CFAP97D2

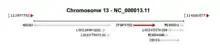
CFAP97D2 Gene Neighborhood

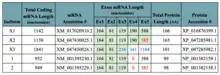
Homo sapiens CFAP97D2 Isoforms

There are 5 mRNA transcripts produced from the CFAP97D2 gene. These transcripts encode 5 different CFAP97D2 isoforms: X1, X2, X3, 1, and 2. Isoform X1 is 166 AA, the longest isoform of "Homo sapiens" CFAP97D2. Isoform X2 has 2 deleterious mRNA mutations at the end of exon 5 accounting for a single amino acid deletion. The final protein transcript is a 165 amino acids. Isoform X3 has numerous mRNA insertions in Exons 3, 4, and 5. The final protein length is 101 AA. Isoforms 1 and 2 have complete deleterious mRNA mutations of Exon 4 and encode final protein lengths of 99 and 98 AA respectively.